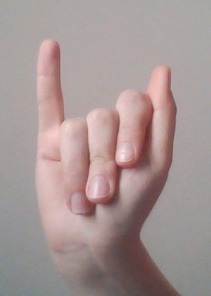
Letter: meem